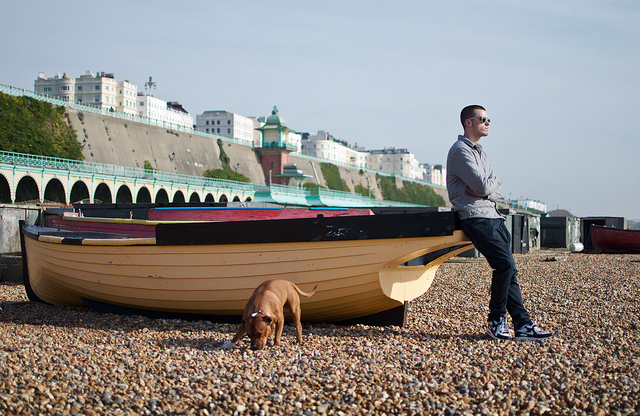
A man is leaning on a boat while a dog sniffs the ground.

a man leaning on a boat with a dog

A man rests on a boat while his dog sniffs the ground.

A man leaning on a boat beaches on a stone covered beach with a dog near by.